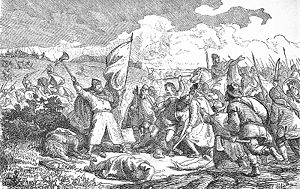
Lorenz Frølich / Arbejder
Slaget på Grathe Hede som Lorenz Frølich forestillede sig det.
Slaget på Grathe Hede, 23. oktober 1157
Lorenz Frølich var en dansk maler, tegner og grafiker kendt for sine historiske bogillustrationer. Han udførte udsmykningsopgaver, bl.a. Appellationsretten i Flensborg og loftsmalerier på Frederiksborg Slot. Lorenz var far til maleren Edma Stage.